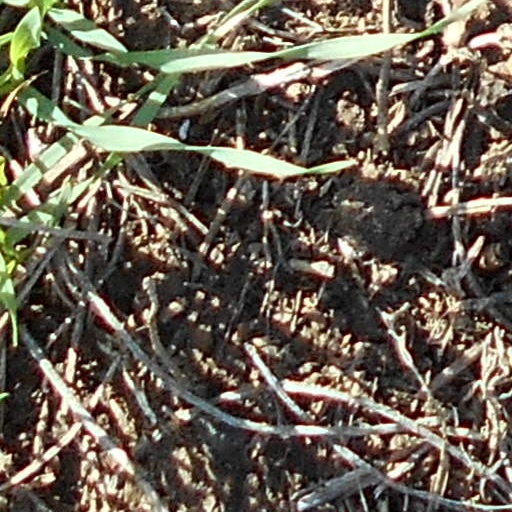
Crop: wheat